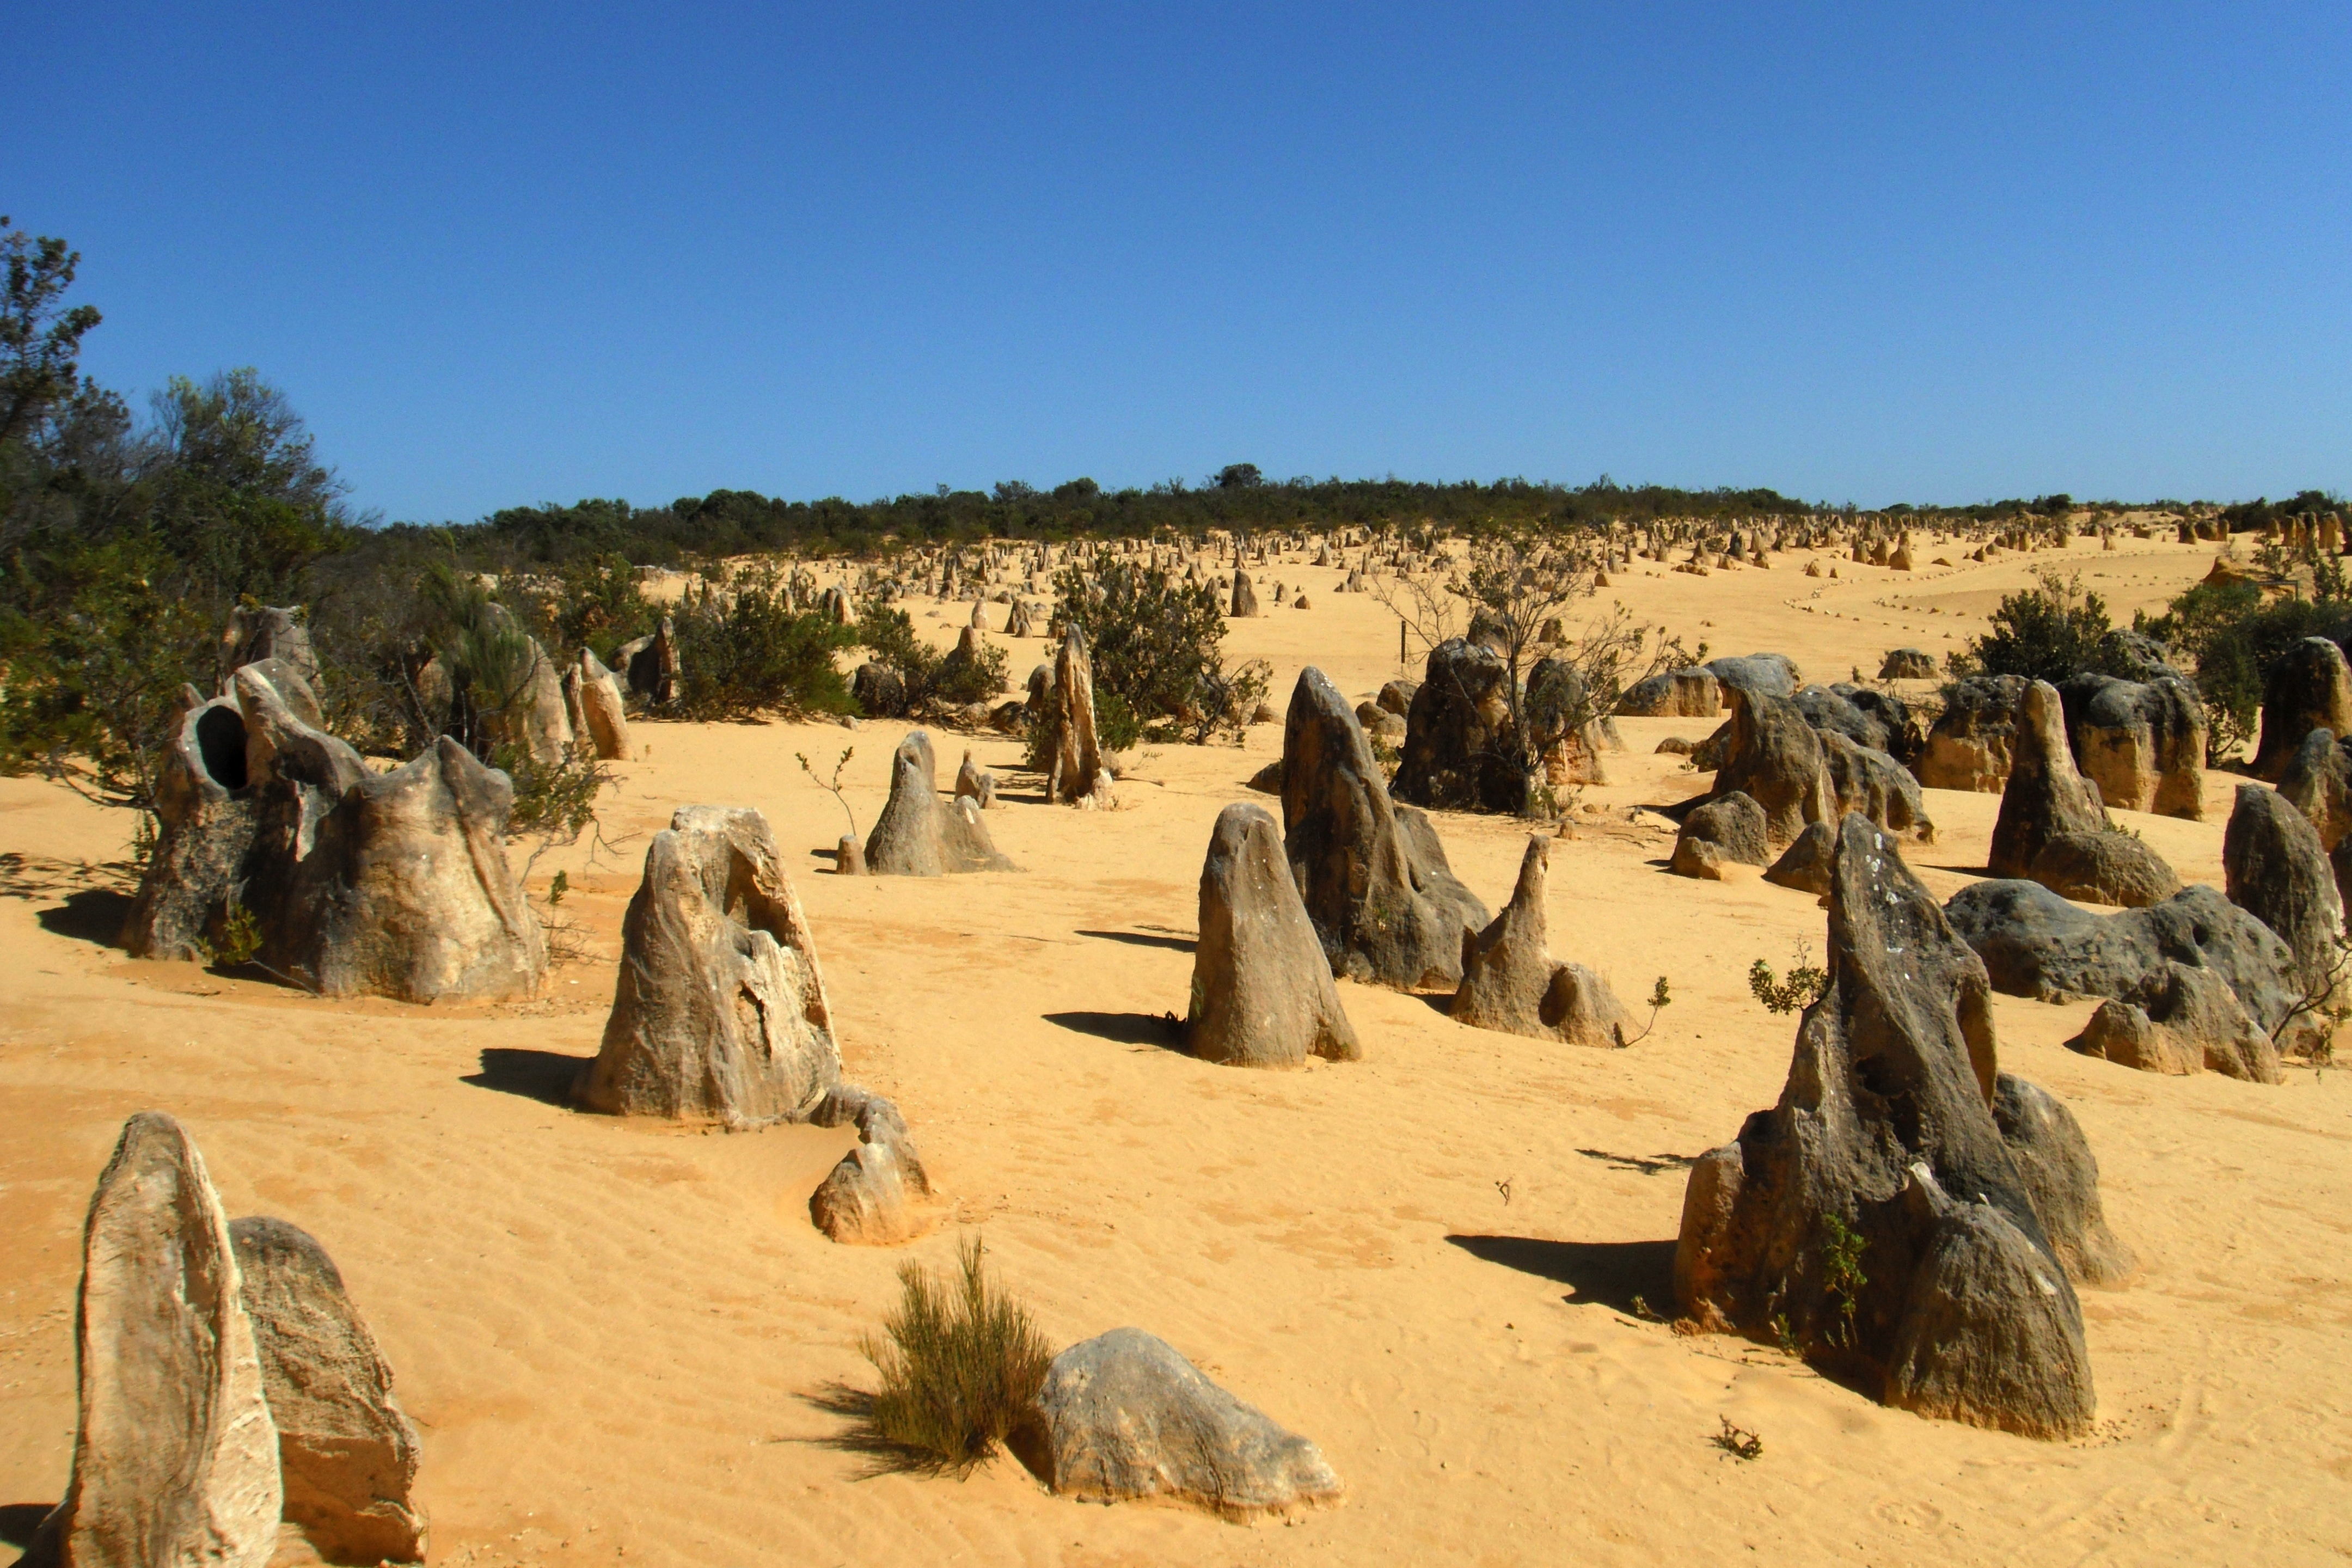
landscape, nature, forest, sand, sky, desert, summer, spring, scenic, landmark, rocky, washington, trees, rocks, woods, outside, clouds, badlands, plateau, famous, habitat, ecosystem, formations, pinnacles, sahara, wadi, destinations, landform, erg, outcrops, crags, natural environment, geographical feature, aeolian landform